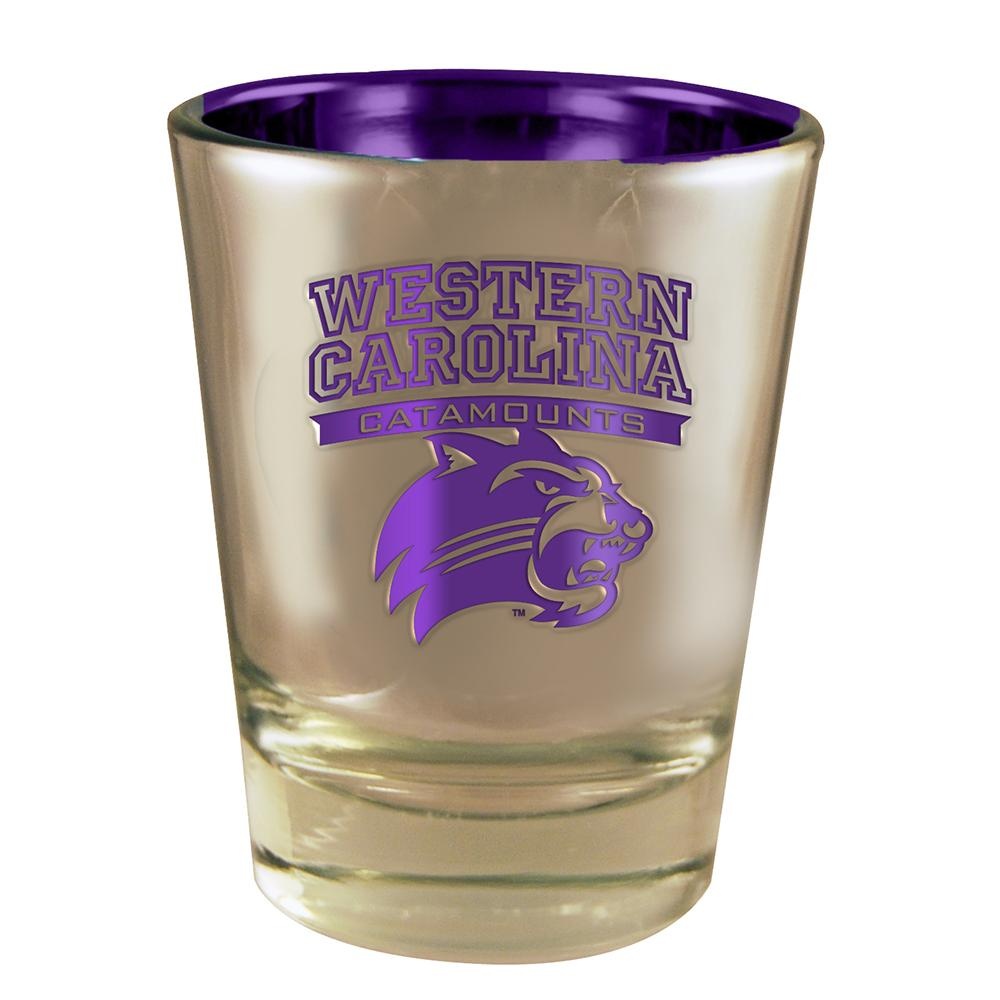
Electroplated Shot WESTERN CAROLINA
Enjoy your drinks in style with this beautiful electroplated team souvenire glass. Terms of use Drinkware Printed: For best results, hand wash only recommended ﻿Etched: ﻿For best results, hand wash only recommended, top rack dishwasher safe Ornaments Clean with a damp cloth. Kitchen For best results, hand wash only recommended OTHER INFORMATION CA RESIDENTS: CLICK HERE FOR PROPOSITION 65 WARNING
Brand: The Memory Company
Category: Home & Garden > Kitchen & Dining > Tableware > Drinkware